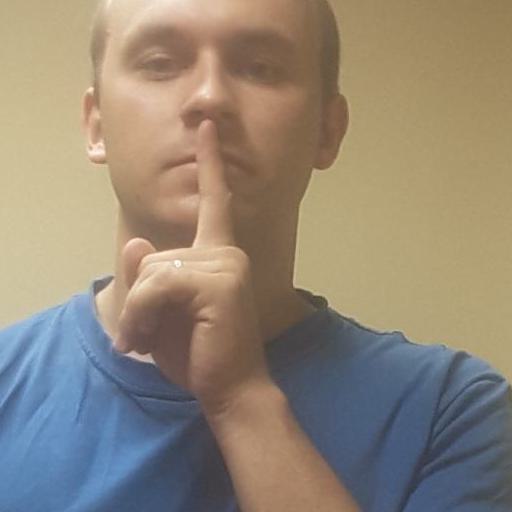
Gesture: mute